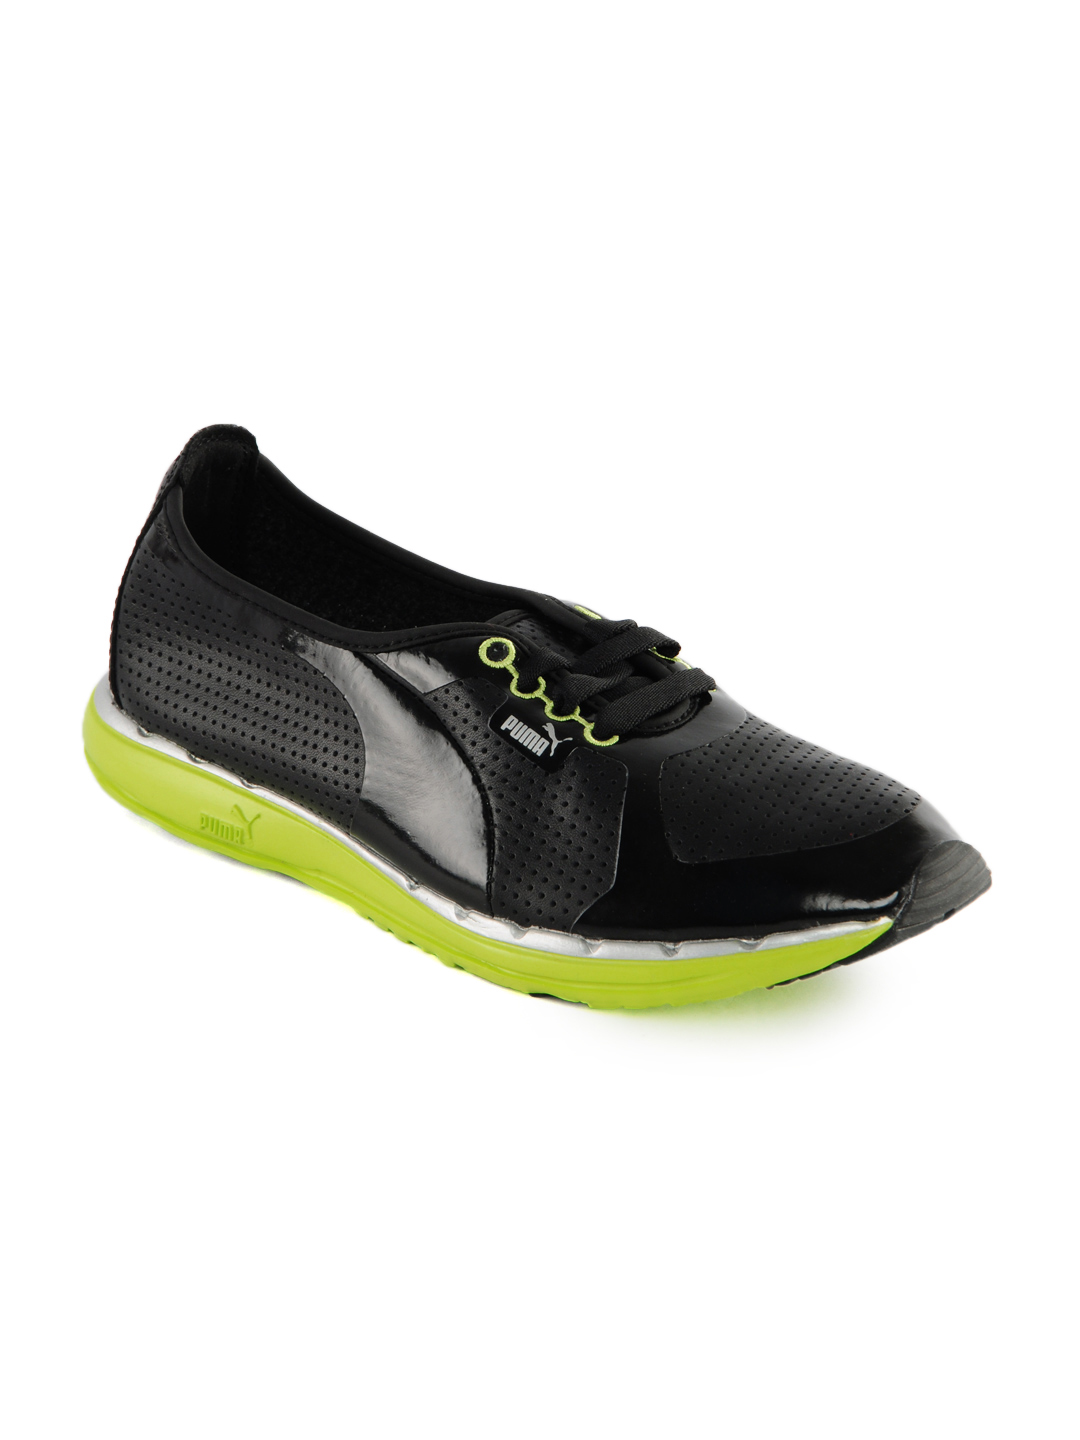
Puma Women Black & Green Shoes
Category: Footwear / Shoes / Casual Shoes
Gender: Women
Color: Black
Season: Summer 2012
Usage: Casual